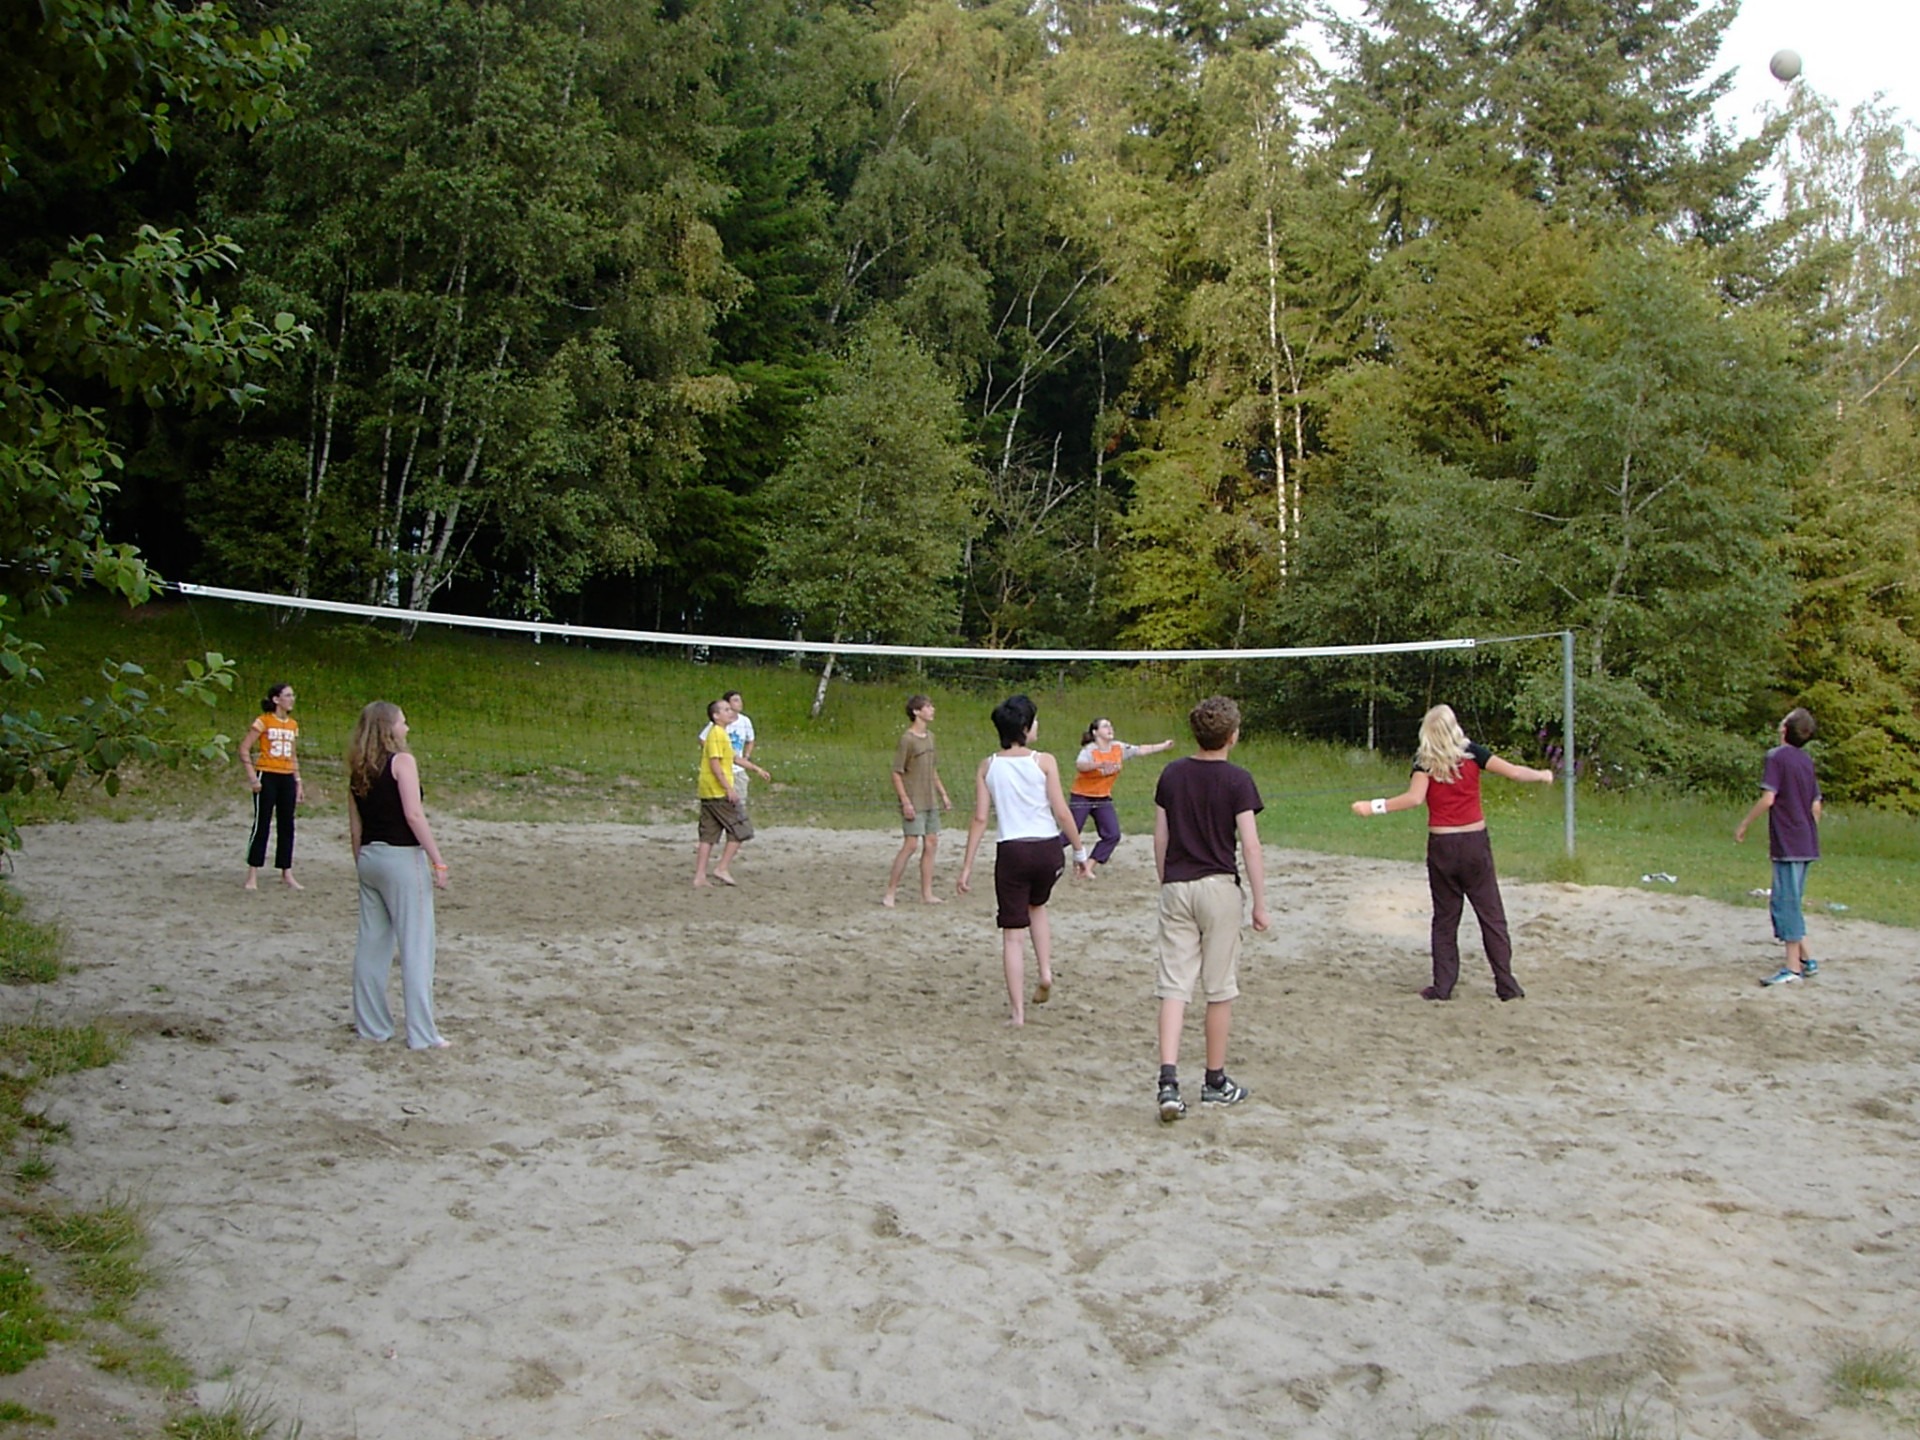
sand, girl, sport, play, young, youth, movement, cheerful, free, sports, boys, ball, joy, frisch, voltage, young people, edge of the woods, ball sports, beach volleyball, volleyball field, volleyball net, amateurs, veltishof youth hostel